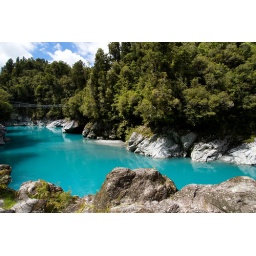
The amazingly blue water of the Hokitika River in the beautiful Hokitika Gorge on NZ's West Coast.